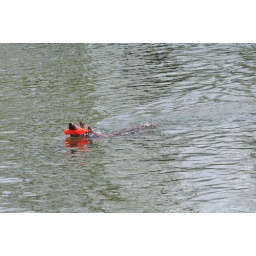
Dog swimming with red stick in mouth